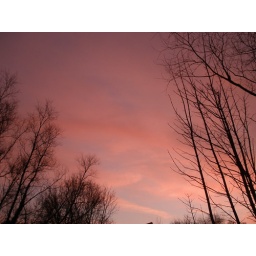
The sky was a beautiful colour this evening, it cast a pink glow over everything